Attempted schisms in the Baháʼí Faith

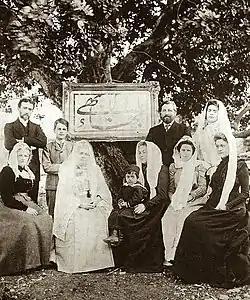
Early Western Baháʼí pilgrims. Charles Mason Remey is standing on the left.

All Baháʼís who professed belief in Mason Remey as the second Guardian implicitly did not accept the Universal House of Justice established in 1963, and are shunned by members of the mainstream Baháʼí Faith. Likewise, Remey at one point declared that the Hands of the Cause were Covenant-breakers, that they lacked any authority without a Guardian, that those following them "should not be considered Baháʼís", and that the Universal House of Justice that they helped elect in 1963 was not legitimate.